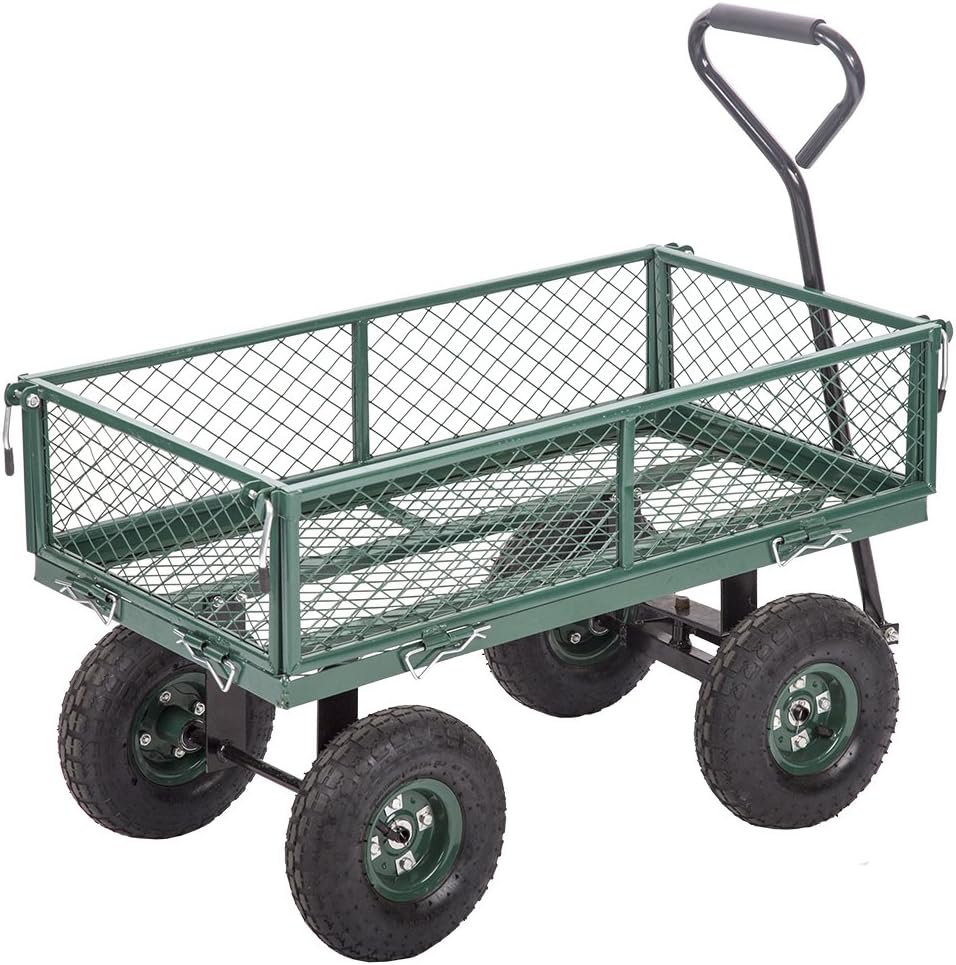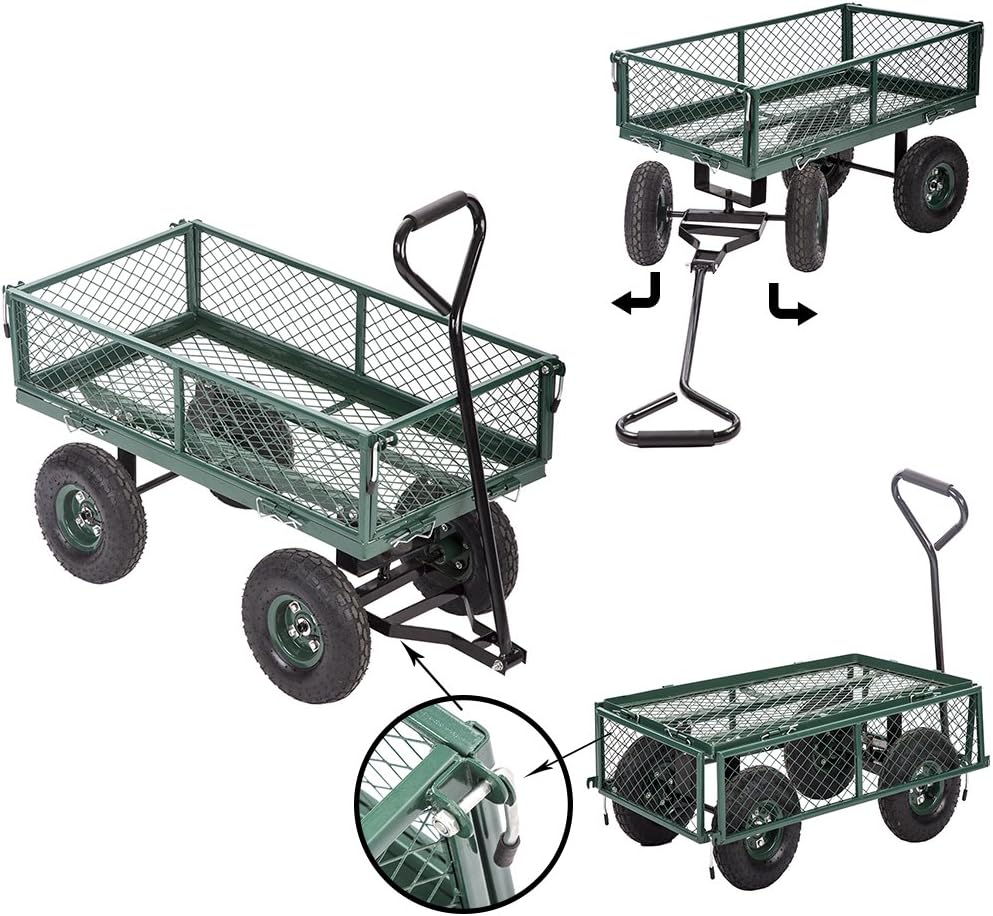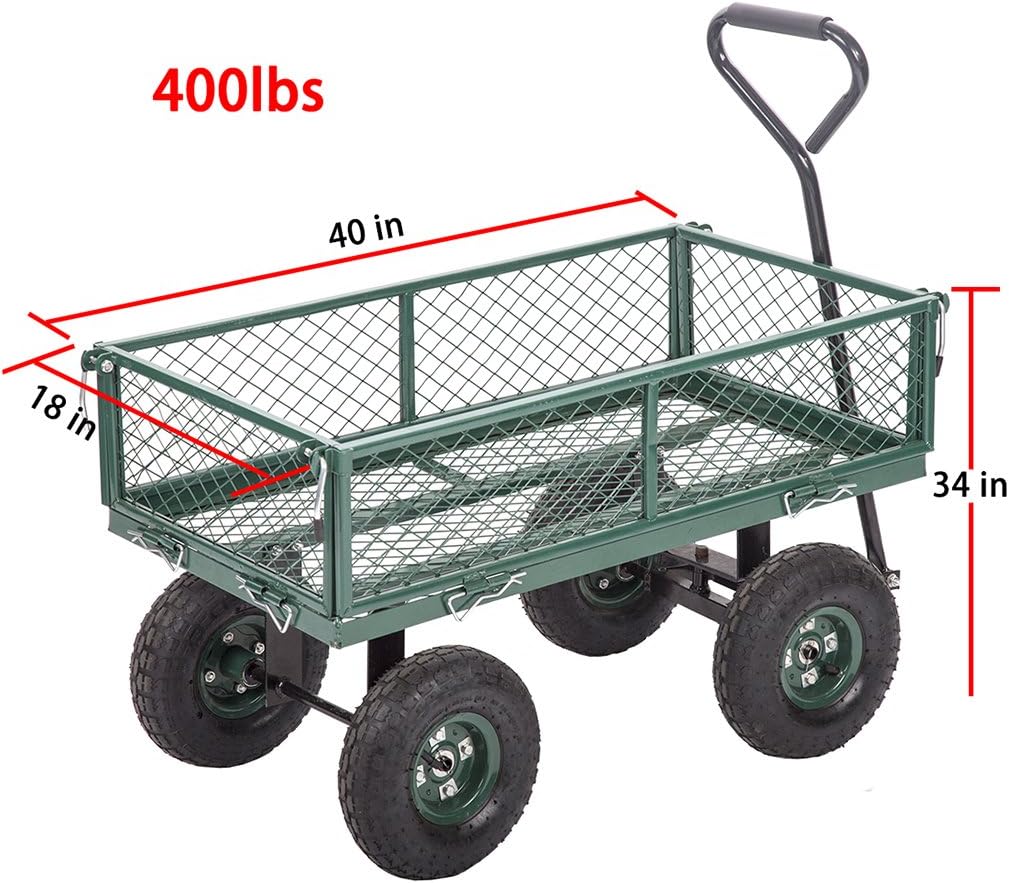
Garden Carts Wagons Heavy Duty Utility Outdoor Steel Beach Lawn Yard Buggy BestMassage
Category: Tools & Home Improvement
This Muscle Carts garden wagon has a 400 lb. load capacity, is made of steel, and comes with folding, removable sides for flatbed use. The utility wagon is designed for transporting up to 400 lb. of supplies, equipment, or materials. The crate's steel mesh construction provides increased rust resistance over iron, and has a powder-coated finish for durability. To facilitate loading and unloading of heavy items from the wagon, the sides of the crate fold down, and can be removed entirely for flatbed wagon applications, such as transporting oversized articles. The wagon comes with a steel handle with a D-style grip, and four 10" pneumatic rubber tires to resist abrasion and absorb shock while rolling on assorted indoor and outdoor terrain. The wagon is L40*W18*H34 inches. Utility wagons, also known as service carts, are used for securely storing, organizing, and transporting equipment, supplies, refuse, and materials. They are suitable for use in industrial, manufacturing, and maintenance applications, as well as in the home. manufactures steel storage products for office, commercial, industrial, and educational applications. Material: steel, rubber Overall Dimension (LxWxH):40*18*34inch Packing size(LxWxH): 38*20*6inch N.W：36.3pound G.W：38.9pound Load bearing of each layer: 400Lbs
Features: Crate wagon for transporting up to 400 lb. of supplies, equipment, and materials | Steel mesh crate with powder-coated finish for durability and corrosion resistance | Crate sides fold down or remove for flatbed use with oversized loads | D-style handle for pulling the wagon | Four 10" pneumatic rubber tires for use outdoors and on most flooring types